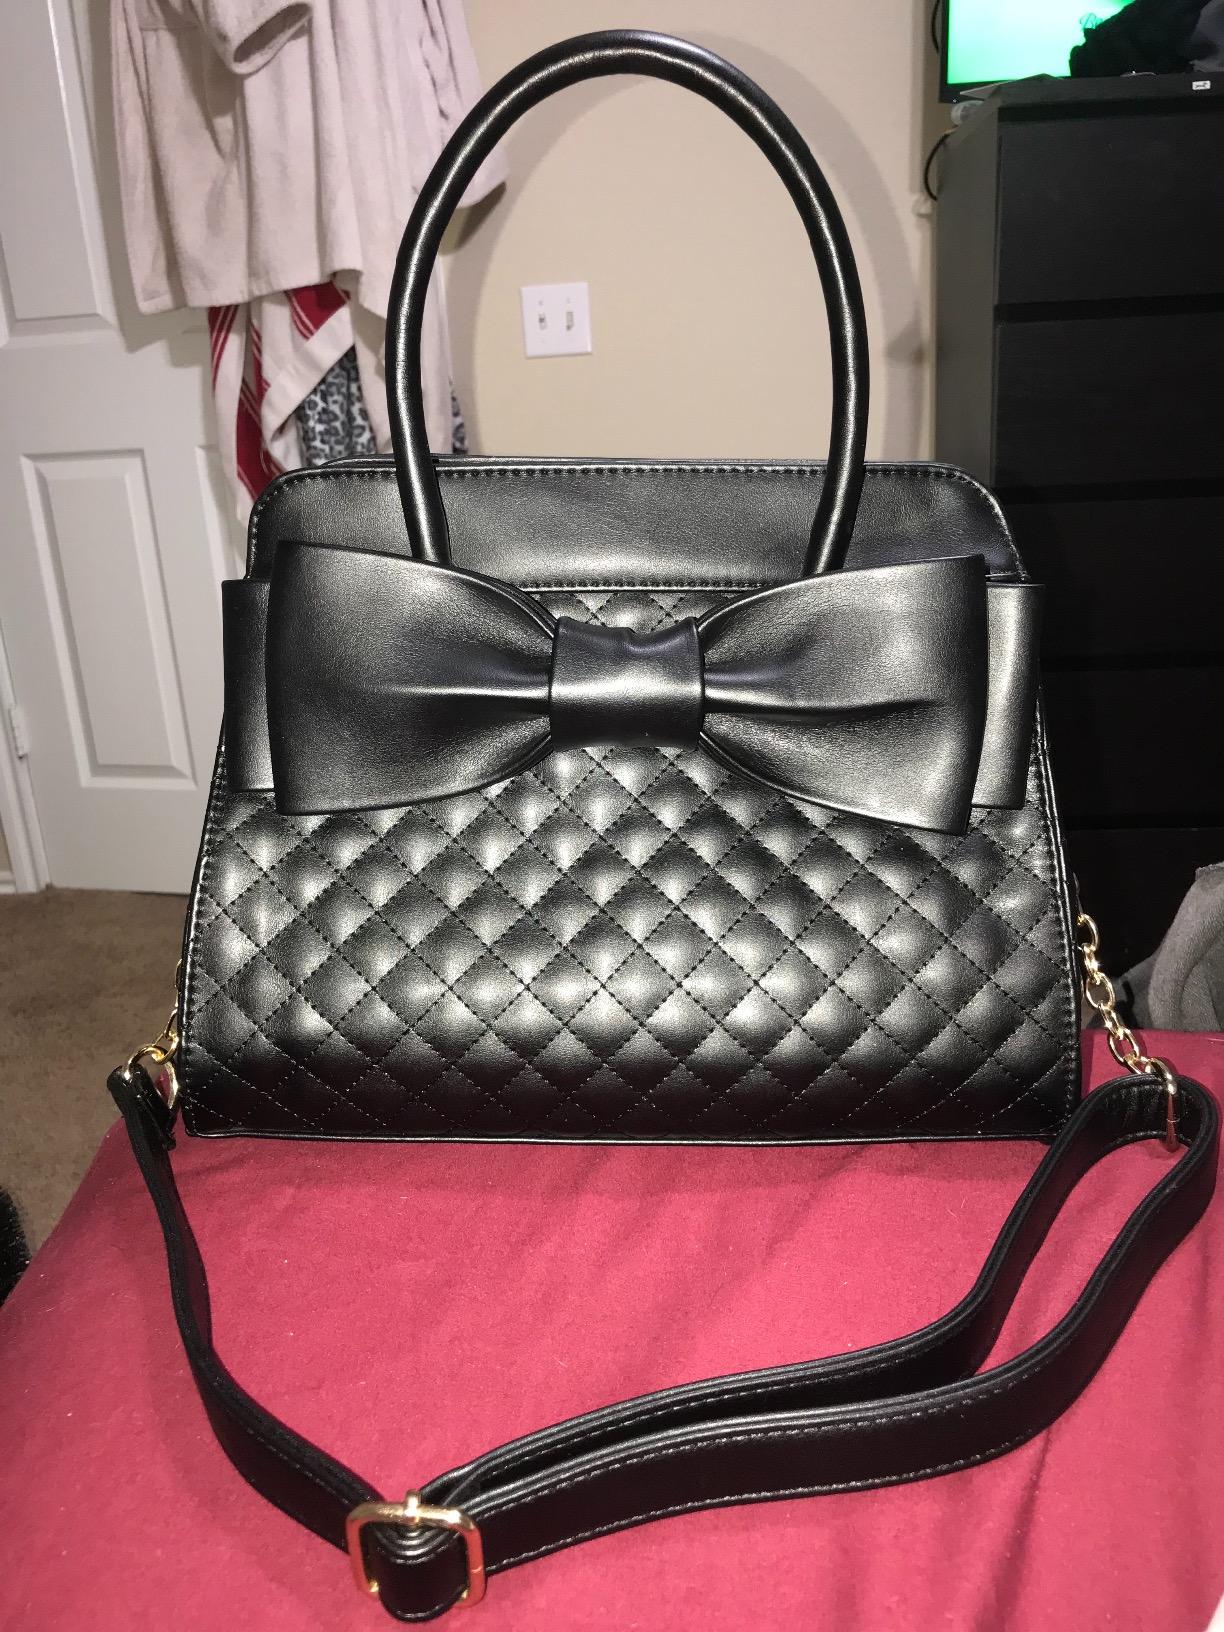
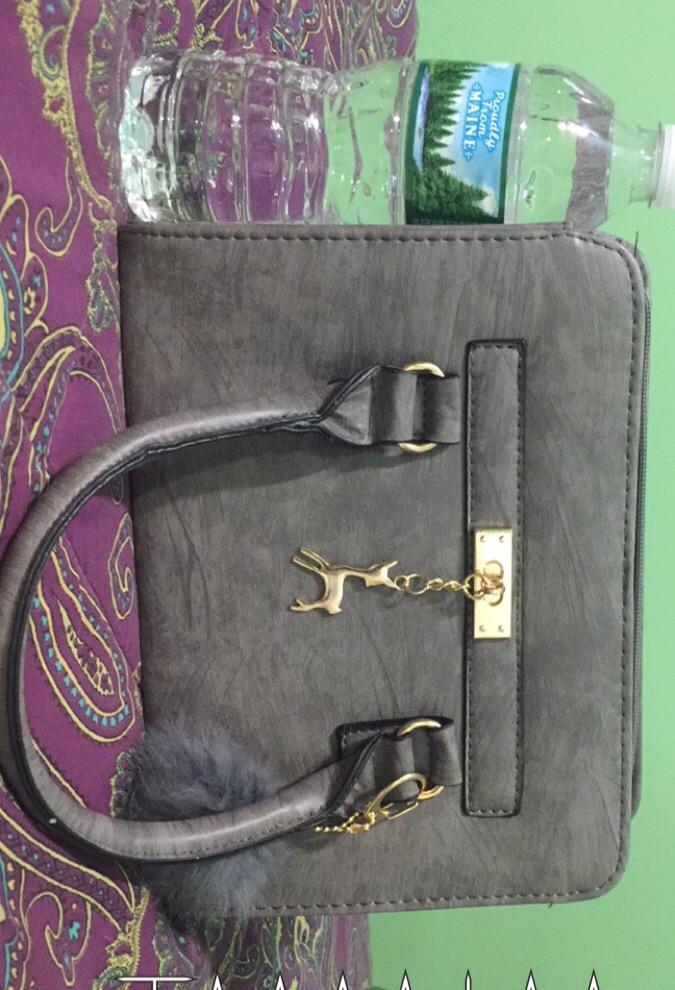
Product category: accessories_handbag
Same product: no